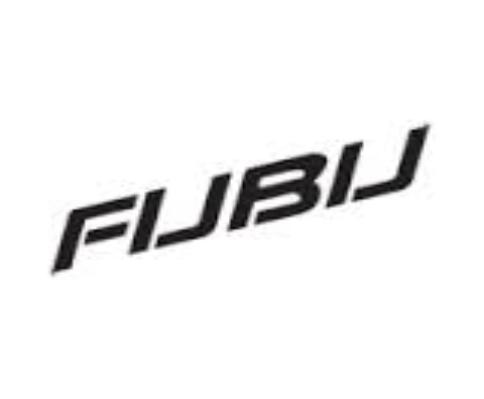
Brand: FUBU
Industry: Clothes